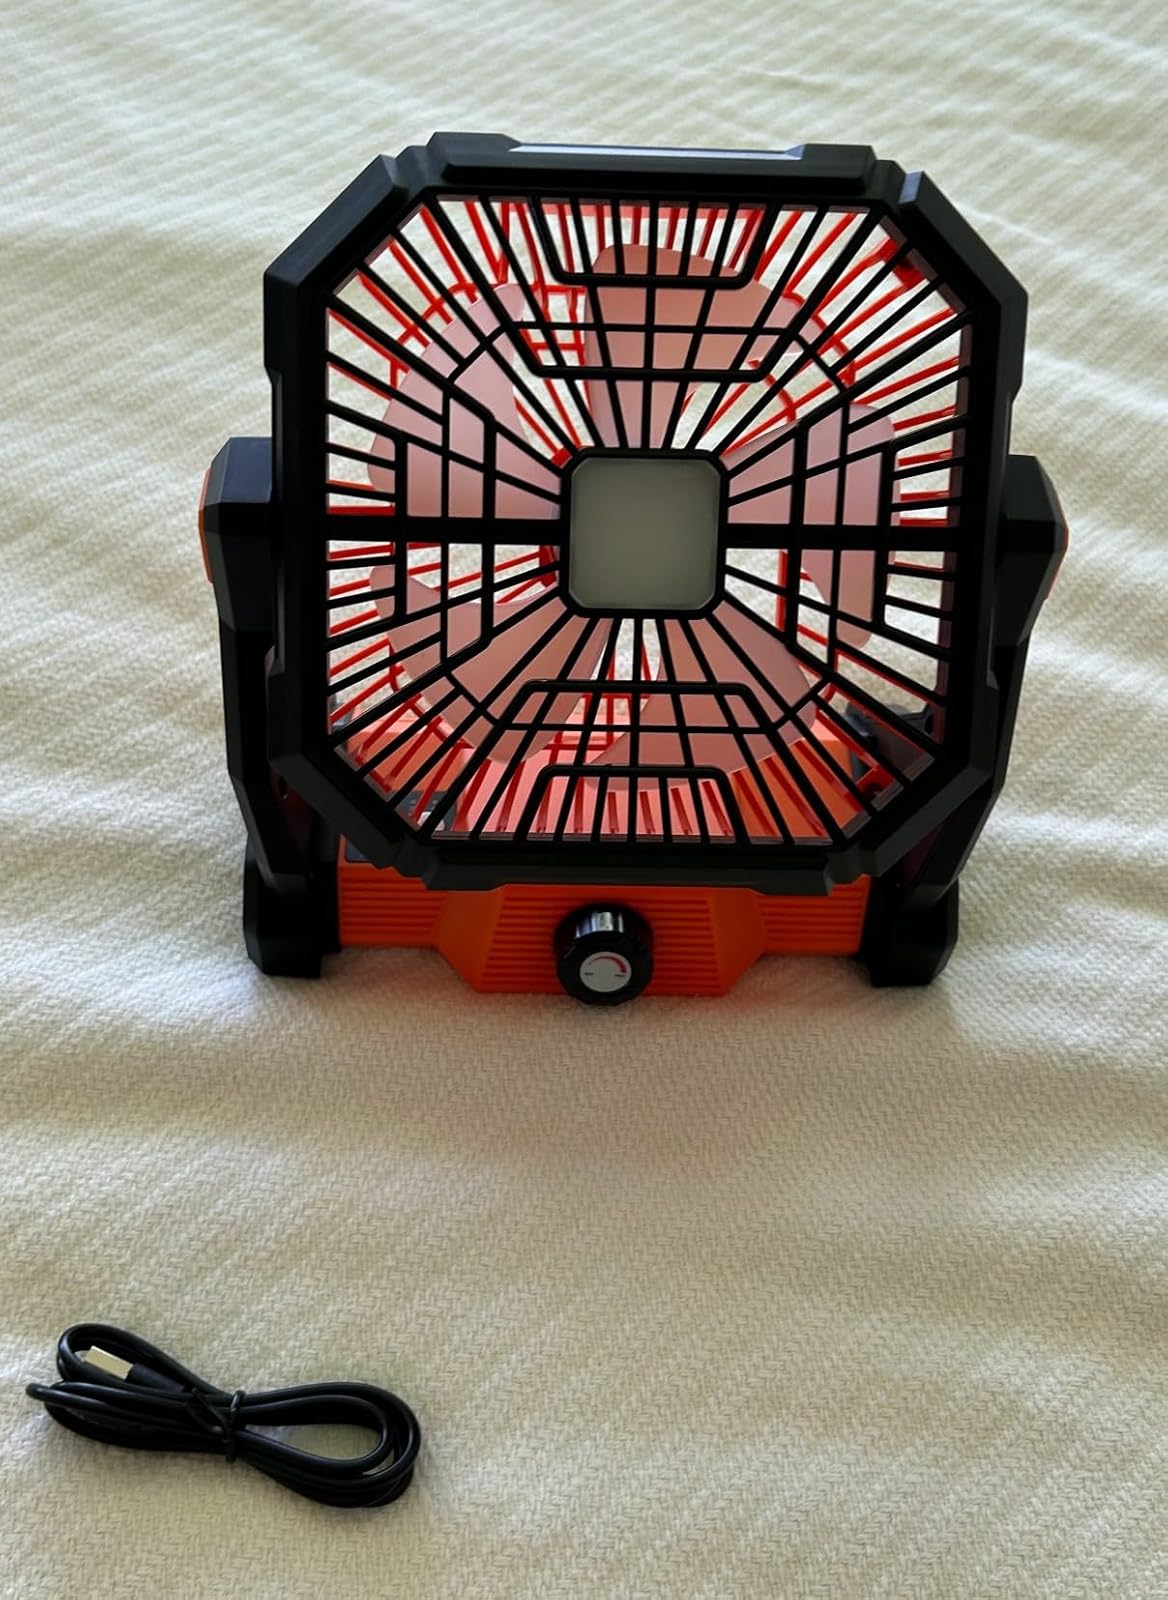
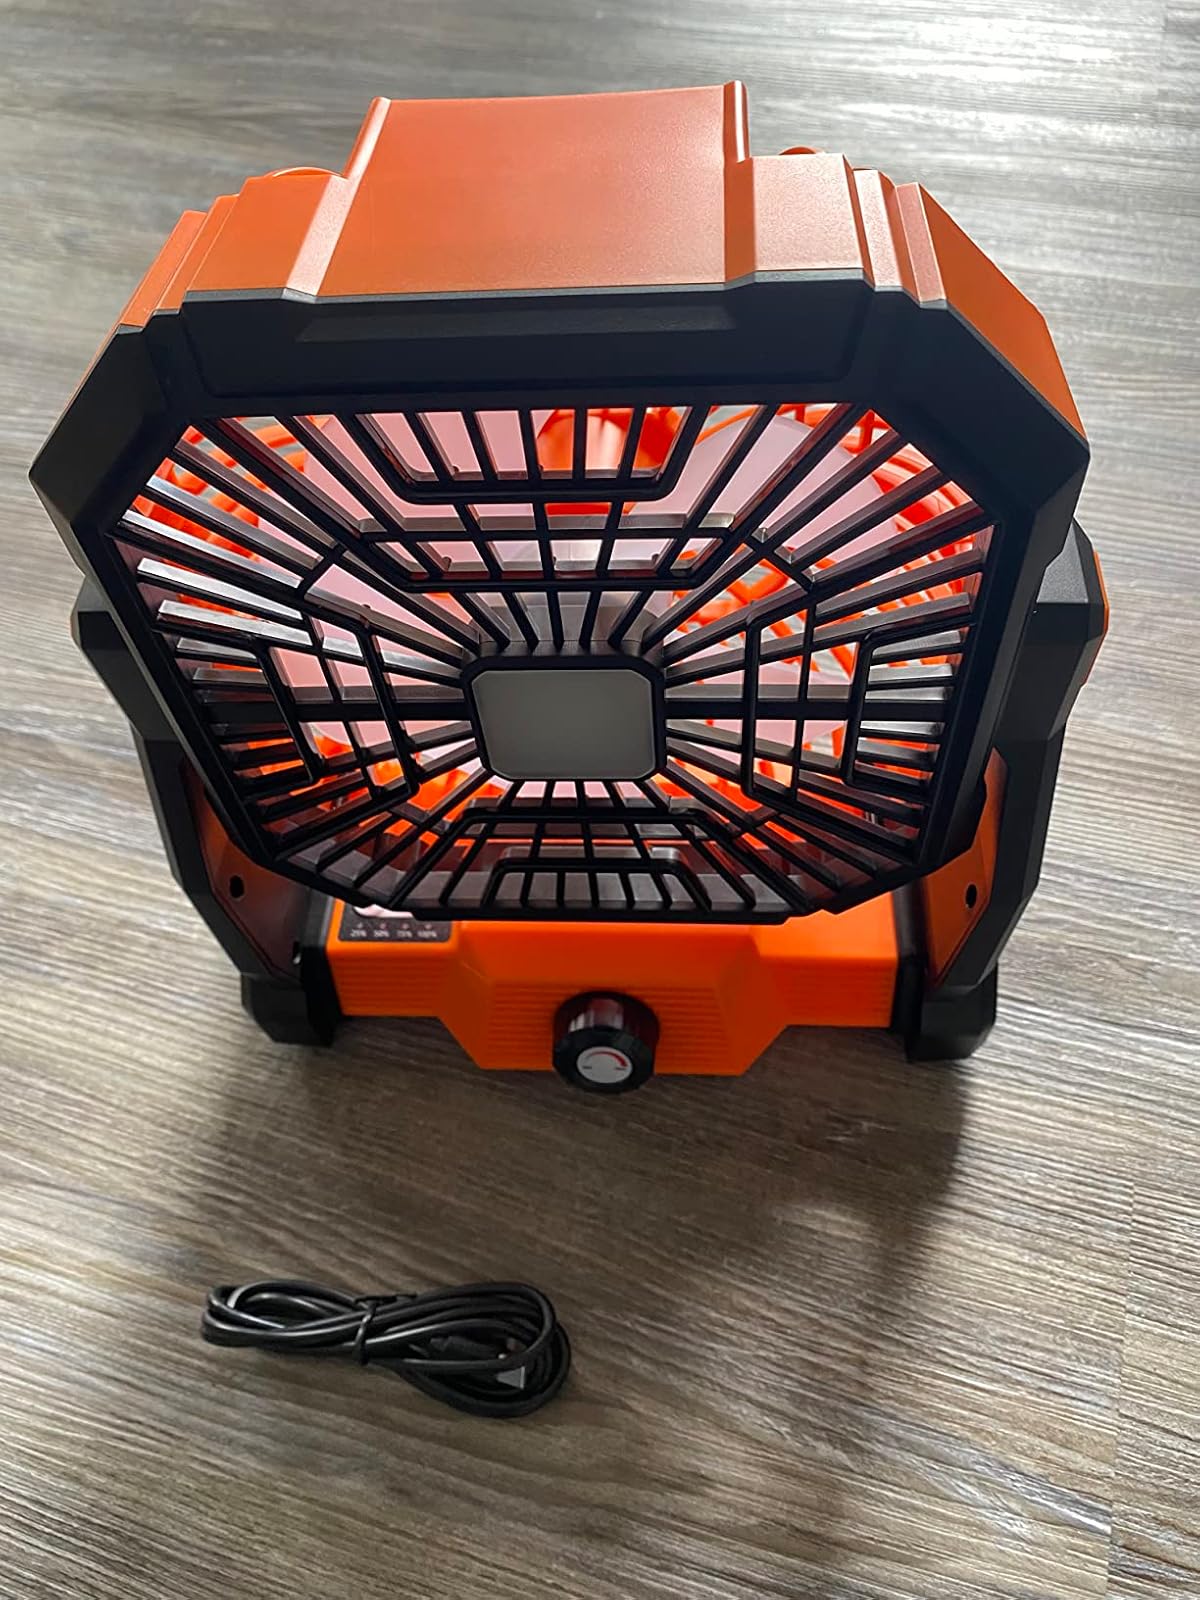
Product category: lantern
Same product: yes